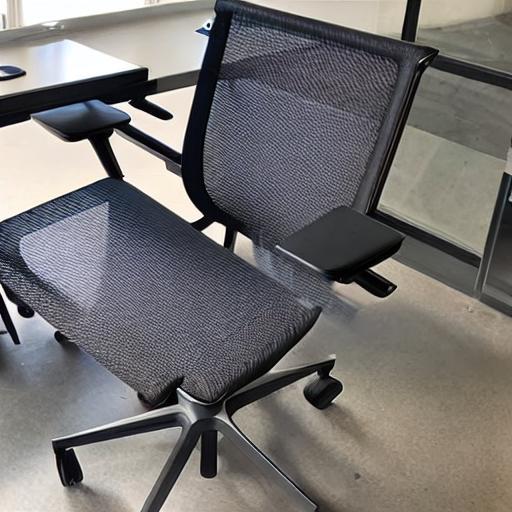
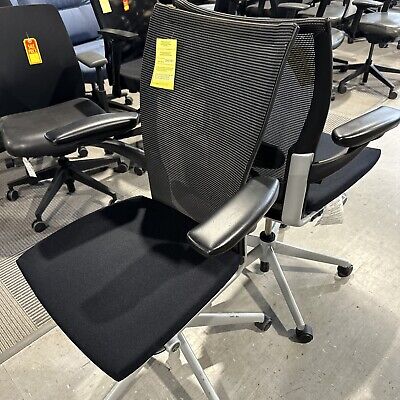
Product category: items_chair
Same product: no